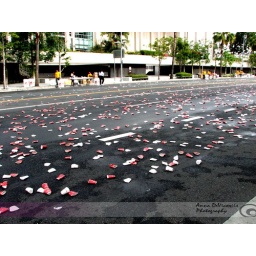
Lots of water cups....The street was spotless within the hour!